Mary Callery

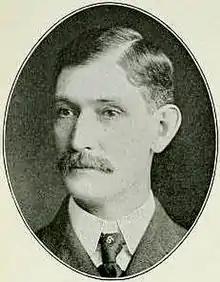
James Dawson Callery (1901)

Mary Callery was born June 19, 1903, in New York City and raised in Pittsburgh, Pennsylvania. She was the daughter of Julia Welch and James Dawson Callery, the President of the Diamond National Bank and Chairman of Pittsburgh Railways Company.